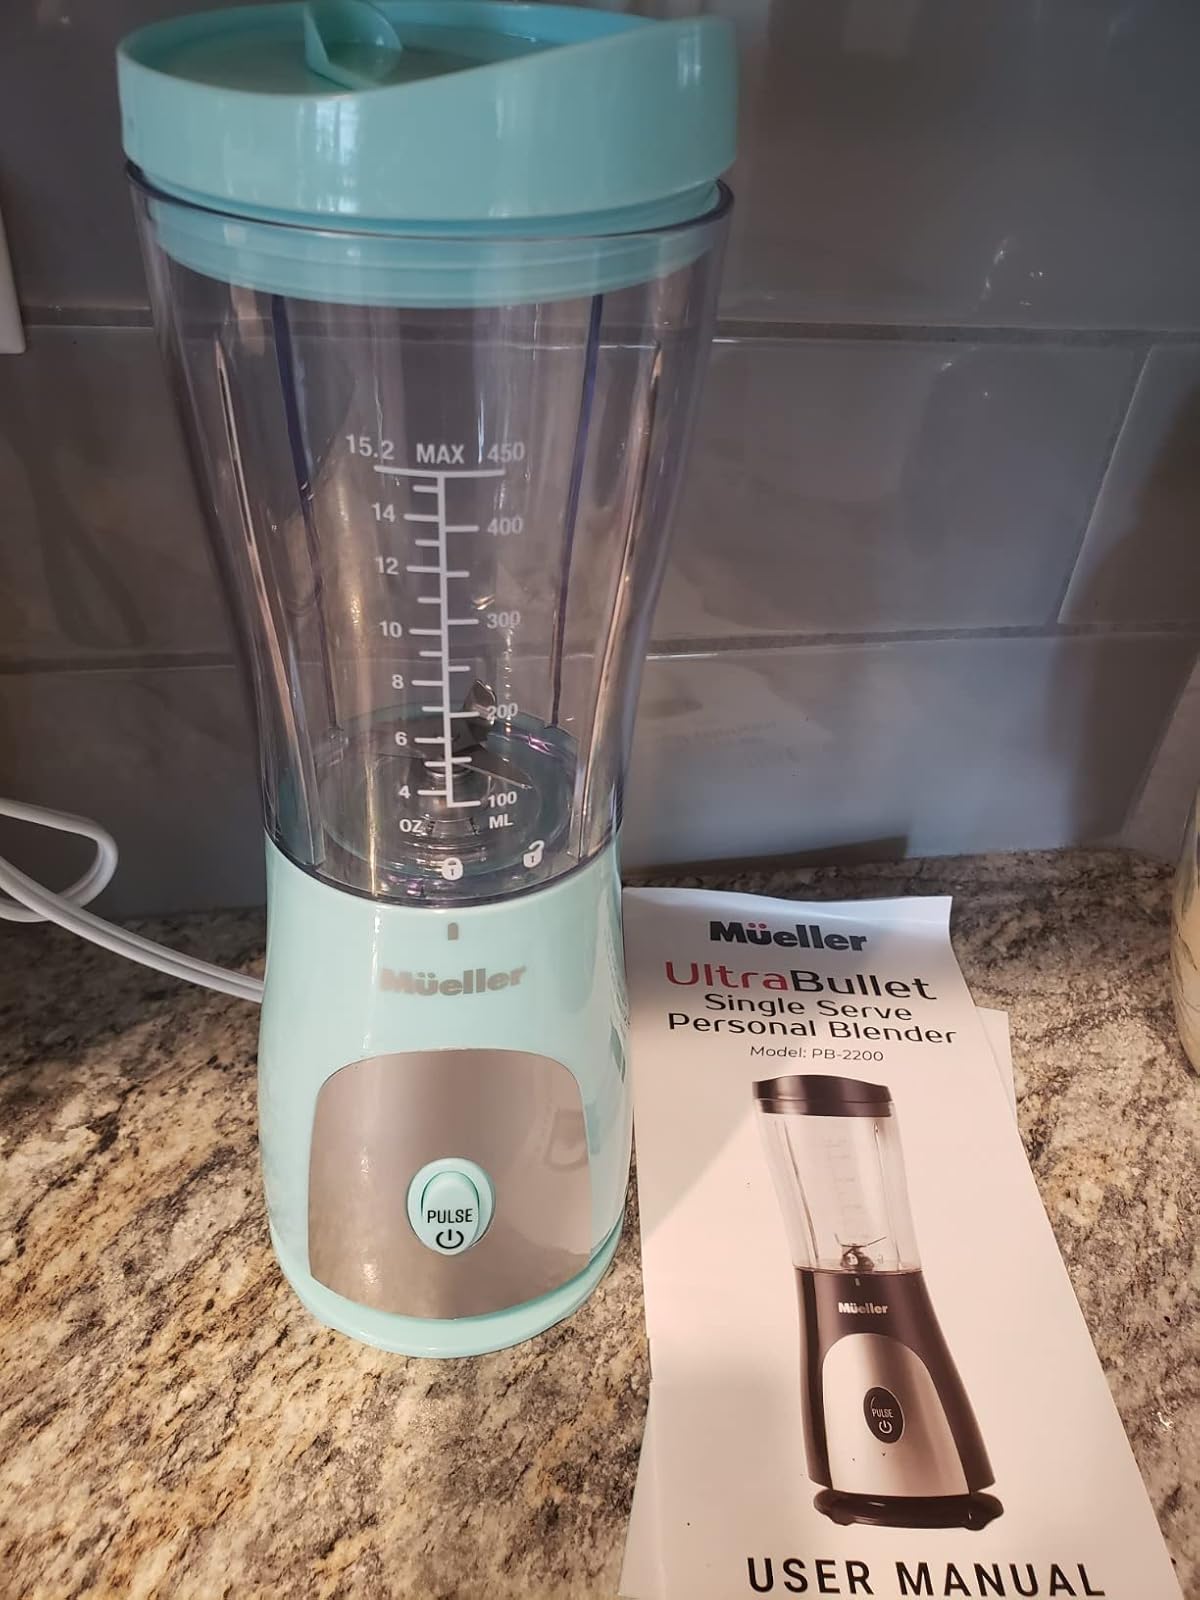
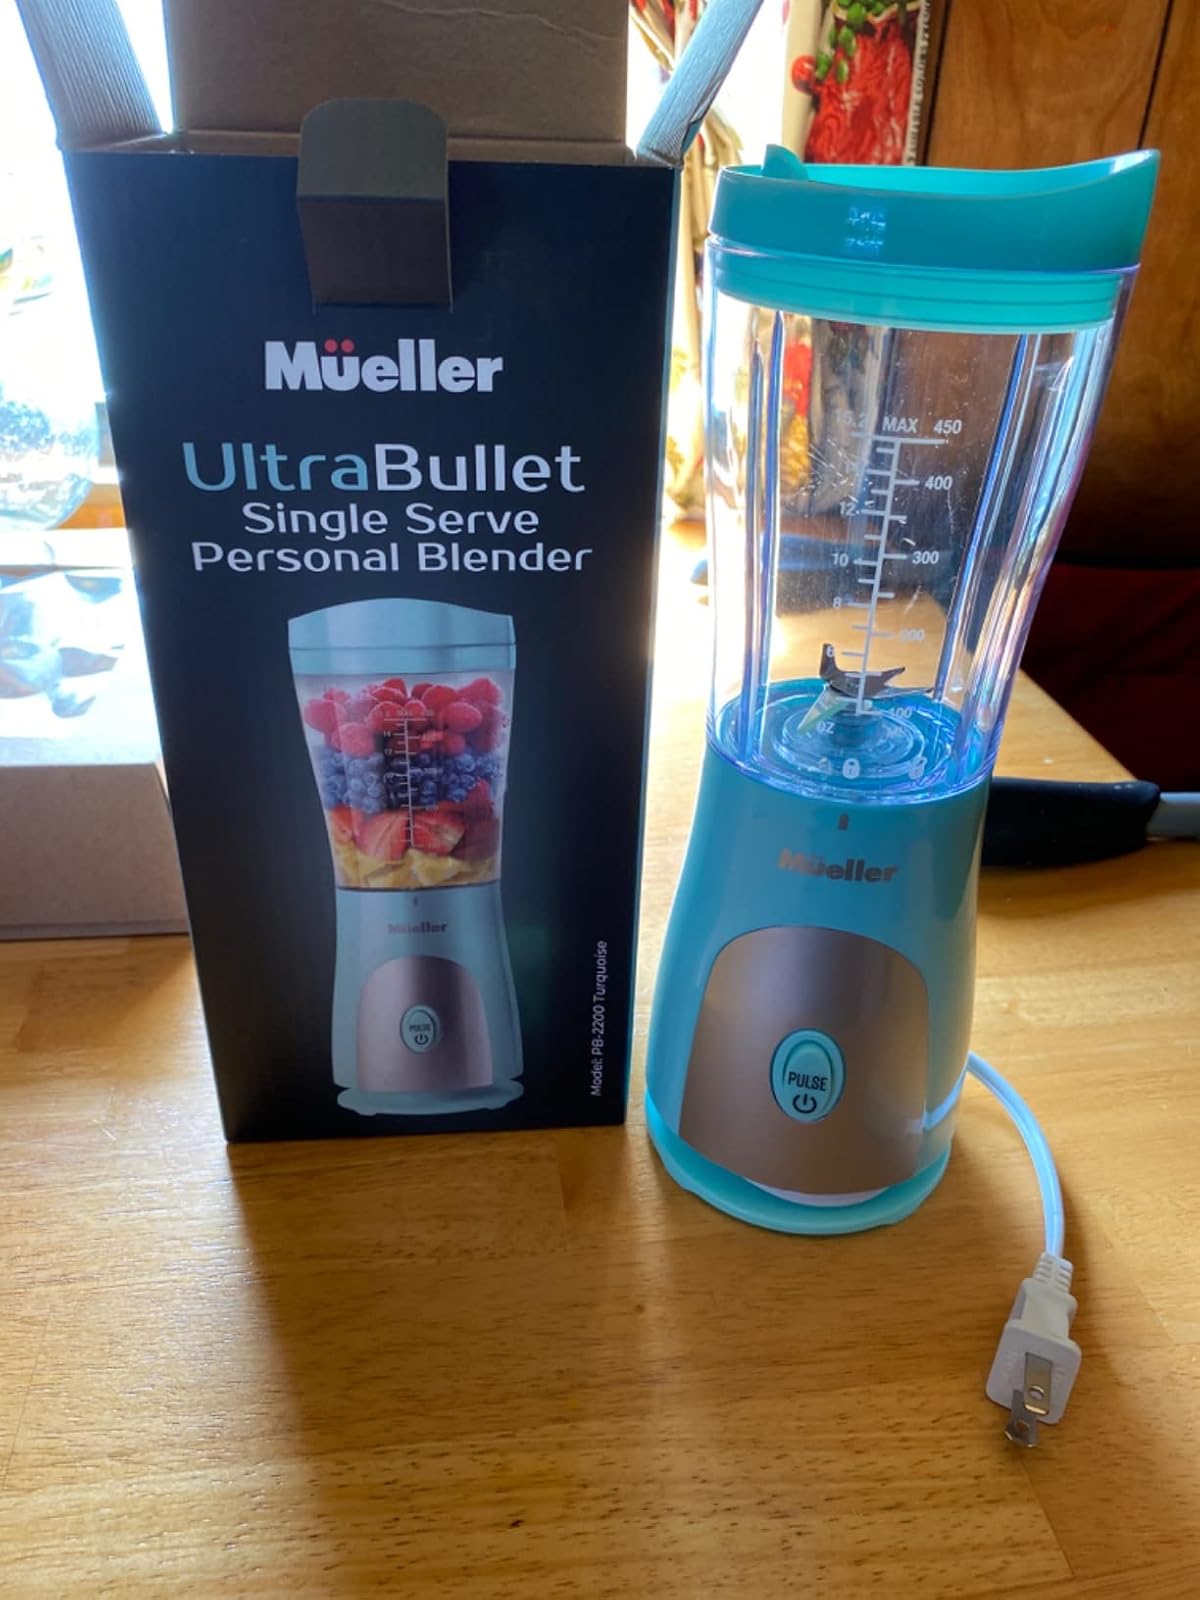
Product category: items_blender
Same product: yes